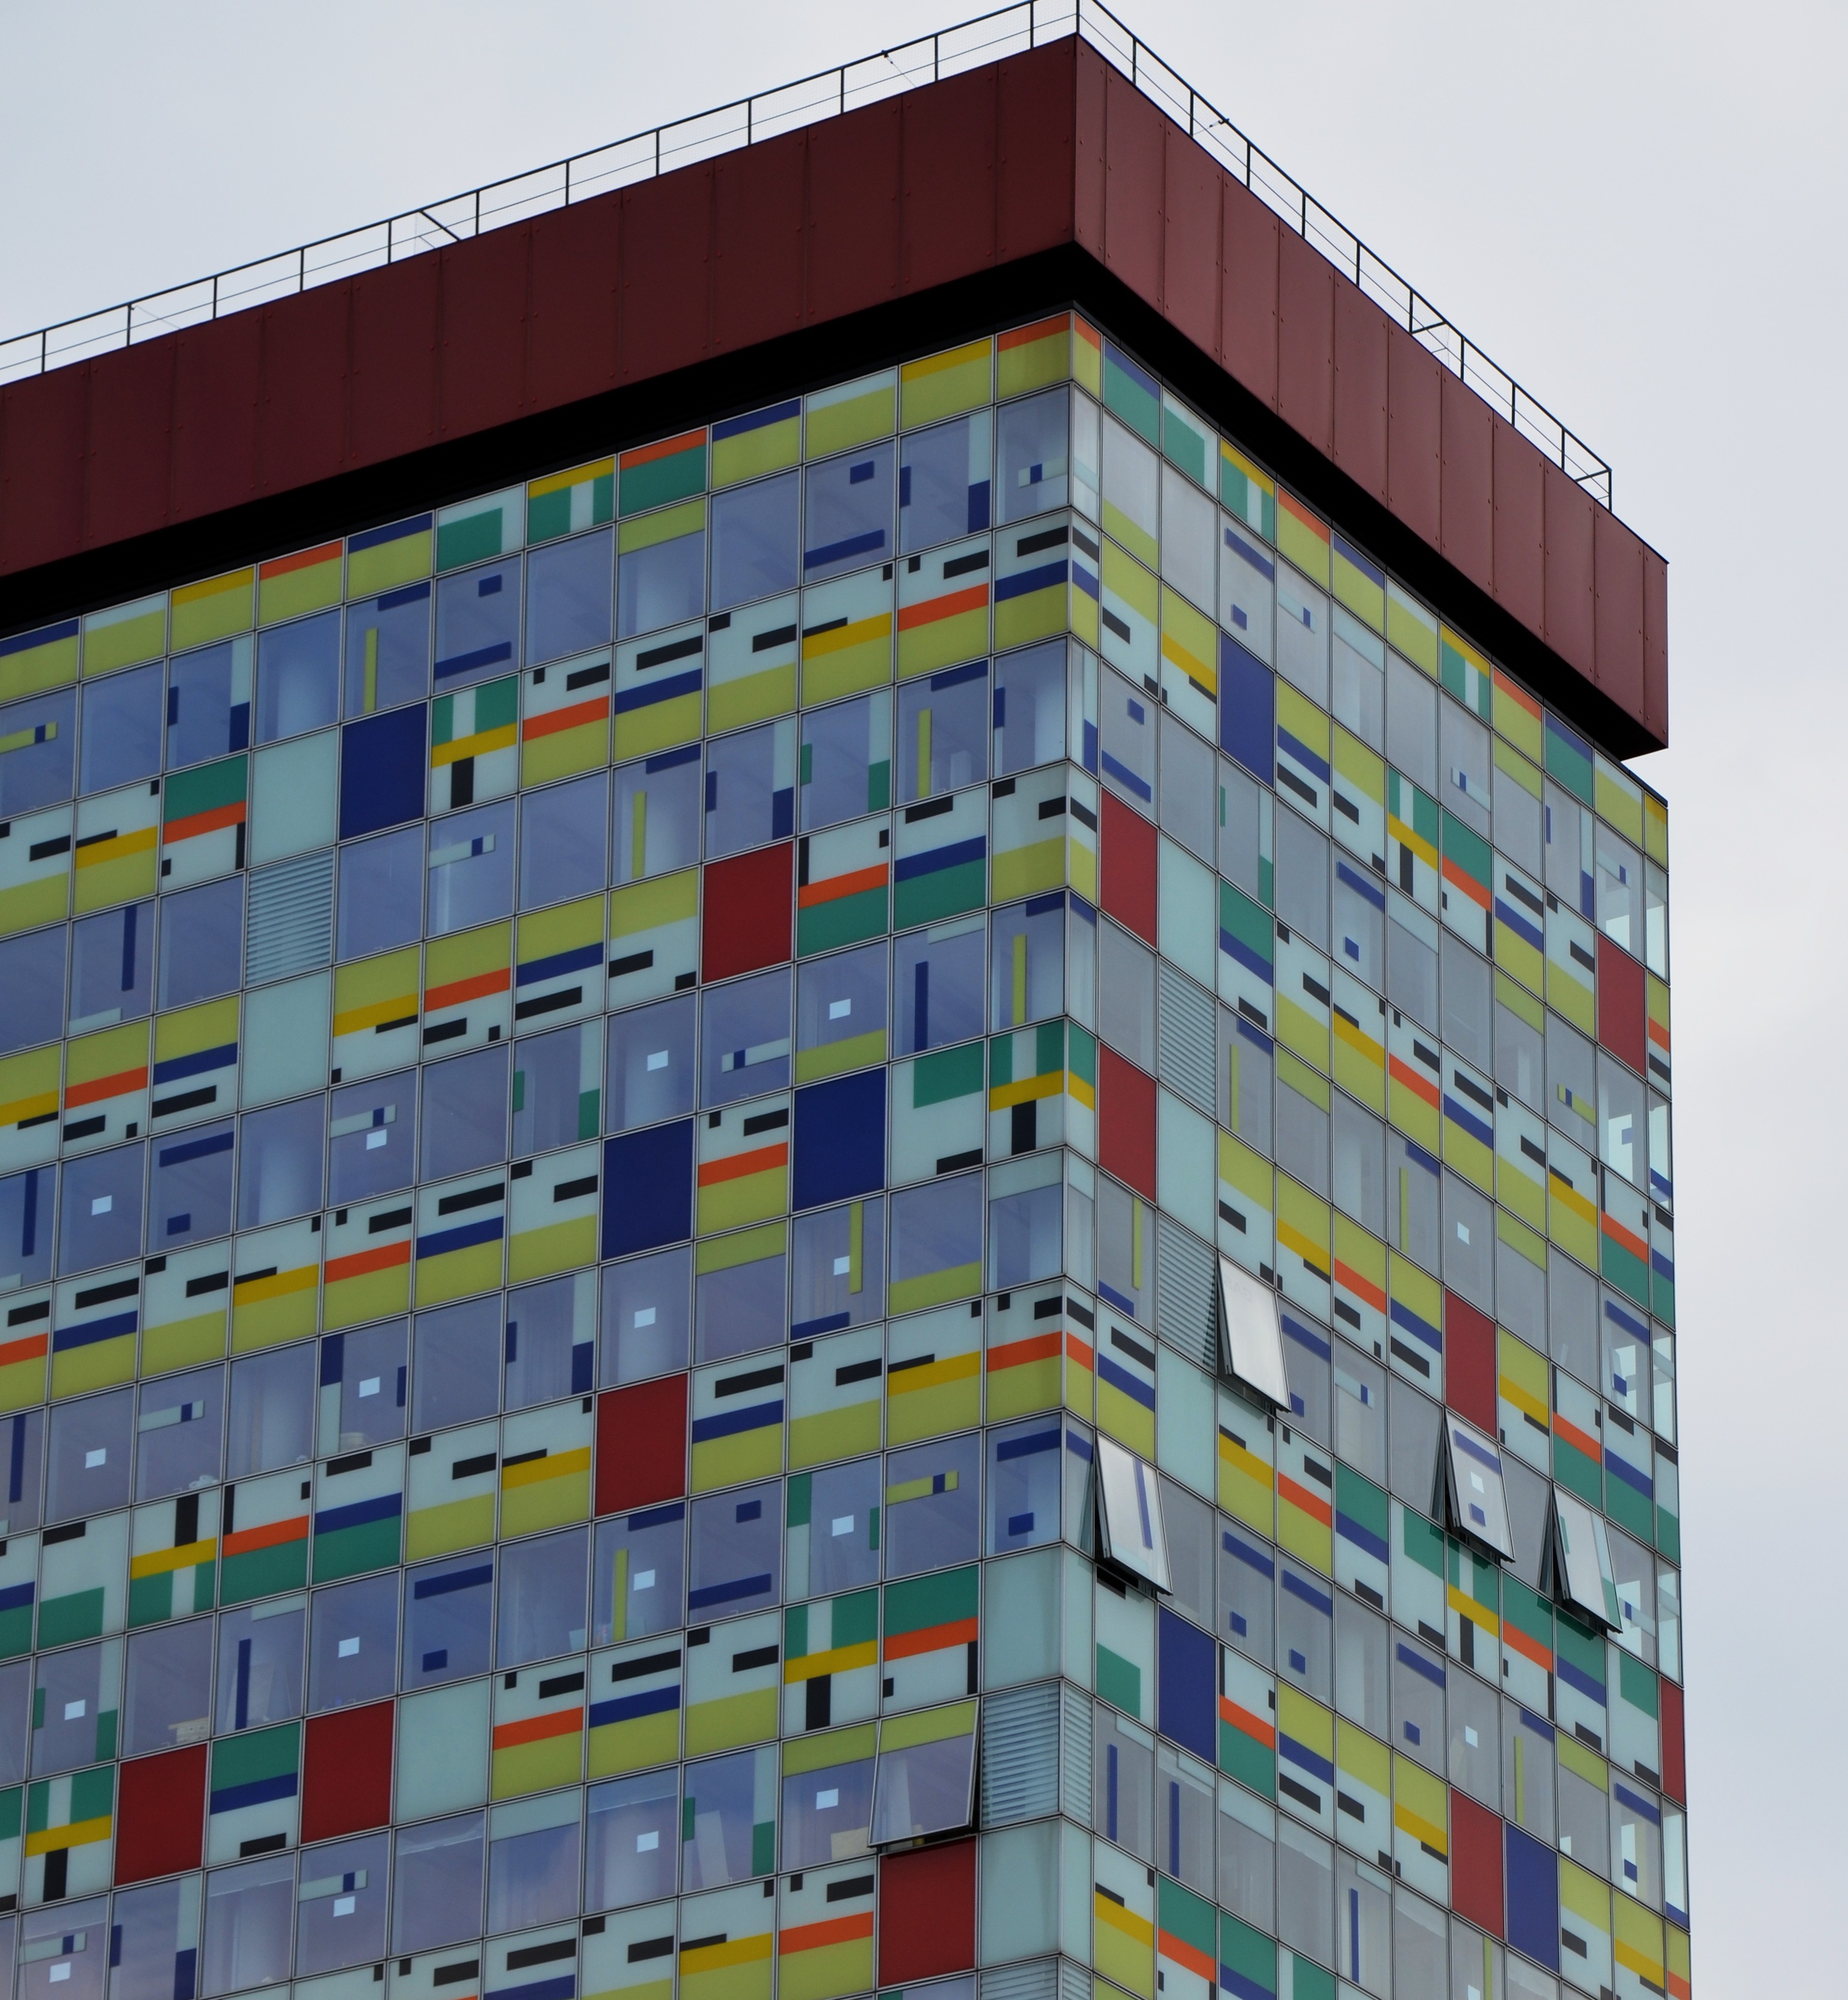
architecture, structure, window, building, line, facade, colorful, modern, tower block, design, commercial building, residential area